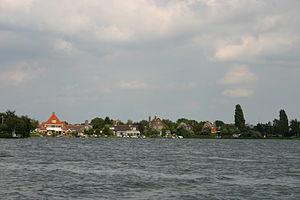
Le Westeinderplassen est un complexe de lacs et d’îlots situé sur la commune d'Aalsmeer dans la province néerlandaise de Hollande-Septentrionale. Avec environ 10 km², le Westeinderplassen représente le tiers de la superficie de la commune, et forme la plus grande étendue d'eau douce de la Randstad Holland.